St. Mary-Corwin Medical Center

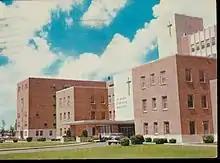
St. Mary-Corwin Medical Center in 1964.

The first building was located on company grounds near the Minnequa Plant in south Pueblo and became known as Minnequa Hospital. In 1882, a typhoid outbreak among the iron workers overwhelmed the small hospital, so a larger 30-bed facility was built. In 1902, a completely new, 200-bed facility was built near Lake Minnequa. Upon the death of Dr. Corwin in 1929, the hospital renamed itself in honor of its founding physician.